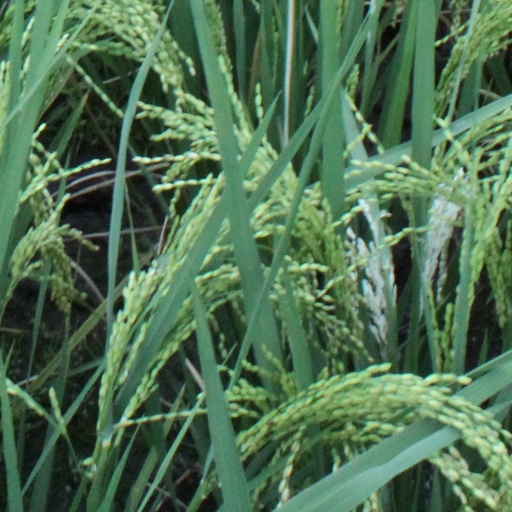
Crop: rice